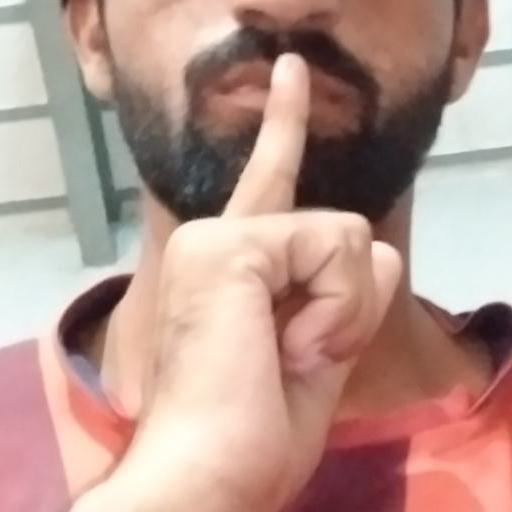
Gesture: mute